History of Kansas City Chiefs quarterbacks

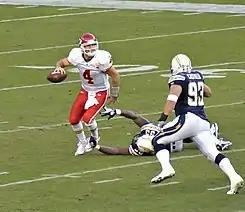
Tyler Thigpen avoids a sack from Shaun Phillips, 2008.

The switch to the spread offense paid off for Thigpen and his abilities. Prior to the Chiefs implementing the spread offense, Thigpen had been playing erratically with the Chiefs, and he suddenly became poised and effective running the new offense. In Thigpen's second career start, he passed for 280 yards with a 69.4% completion rate, with two touchdowns and no interceptions against the New York Jets, nearly leading the Chiefs to win over the heavily favored Jets. Thigpen's passer rating climbed from 44.3 to 76.9 in the five games following his initial start at Atlanta. The Chiefs scored more than 10 points just twice in their first six games, but scored more offensive points than that in every game since, and twice topped 25 points.